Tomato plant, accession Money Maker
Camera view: horizontal (90 deg, fisheye); turntable rotation: 0 degrees
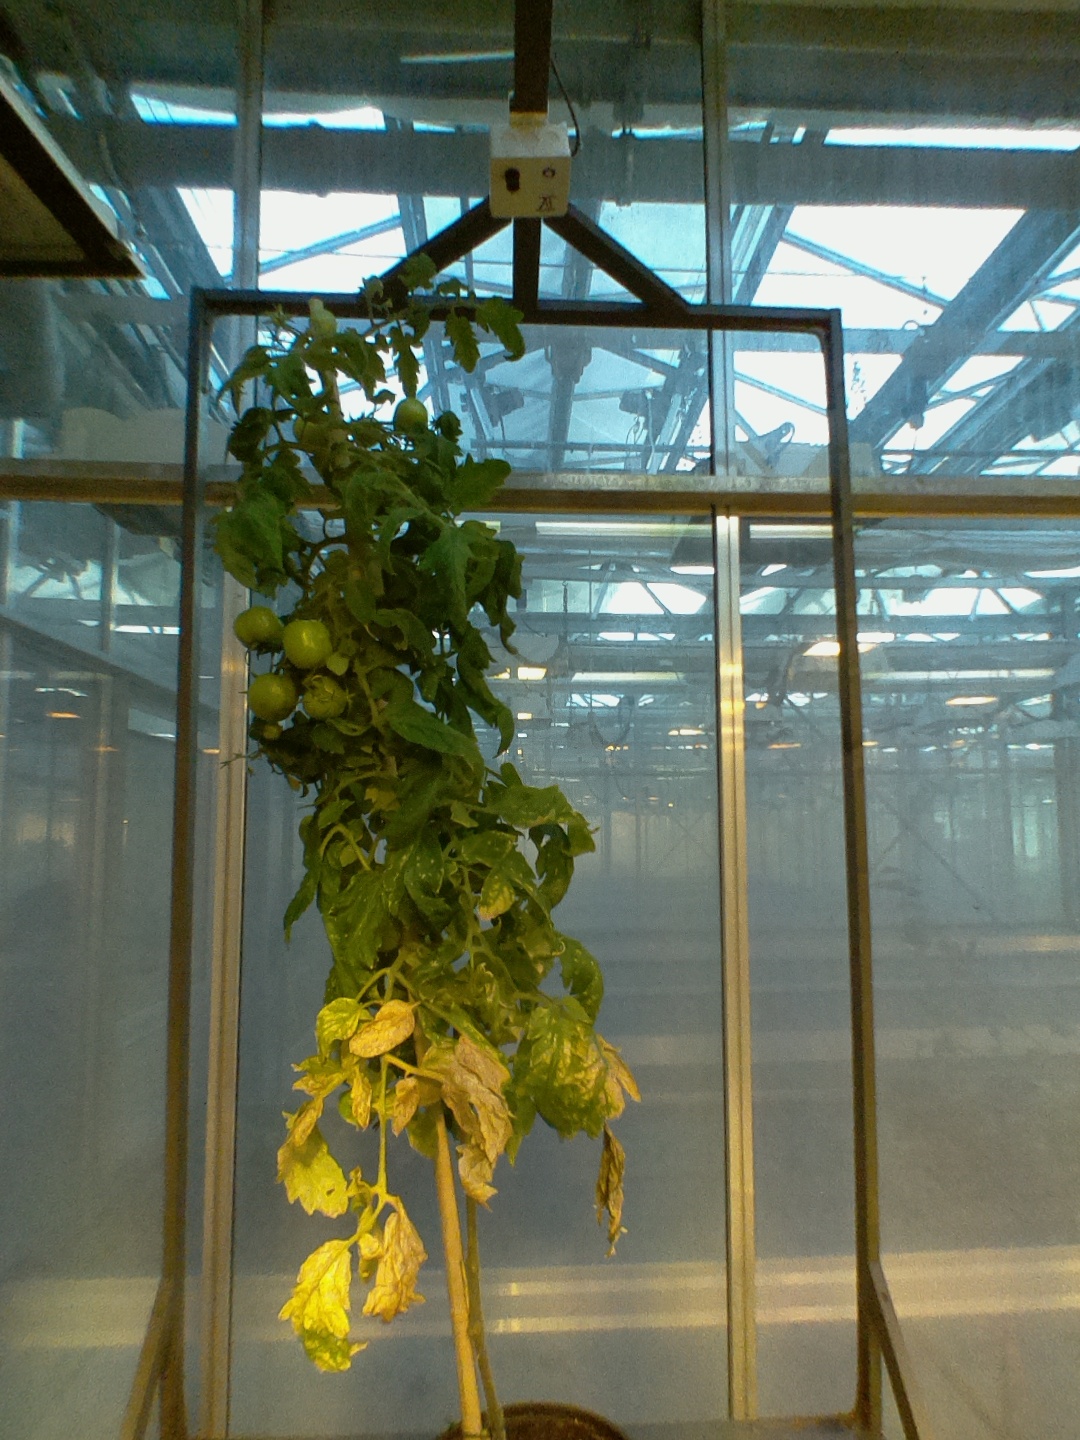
BBCH growth stage 78: 80% -90% of final fruit size